Stephanie Roorda

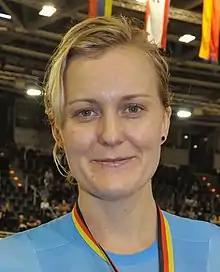
Roorda in 2018.

Stephanie Roorda (born 3 December 1986) is a Canadian professional racing cyclist, who currently rides for UCI Women's Team . She rode at the 2015 UCI Track Cycling World Championships, winning a bronze medal in the Team Pursuit.